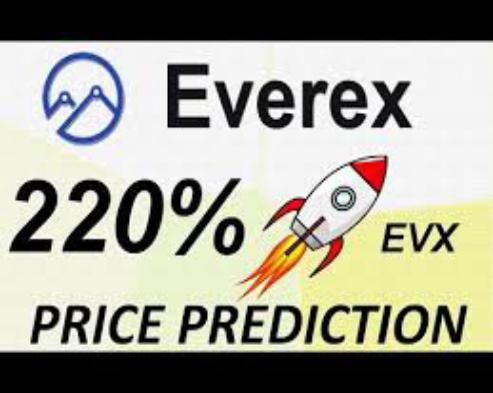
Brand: Everex
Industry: Electronic